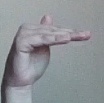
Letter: khaa